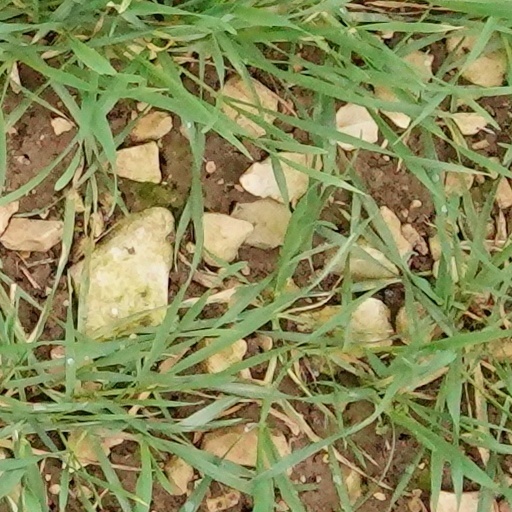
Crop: wheat